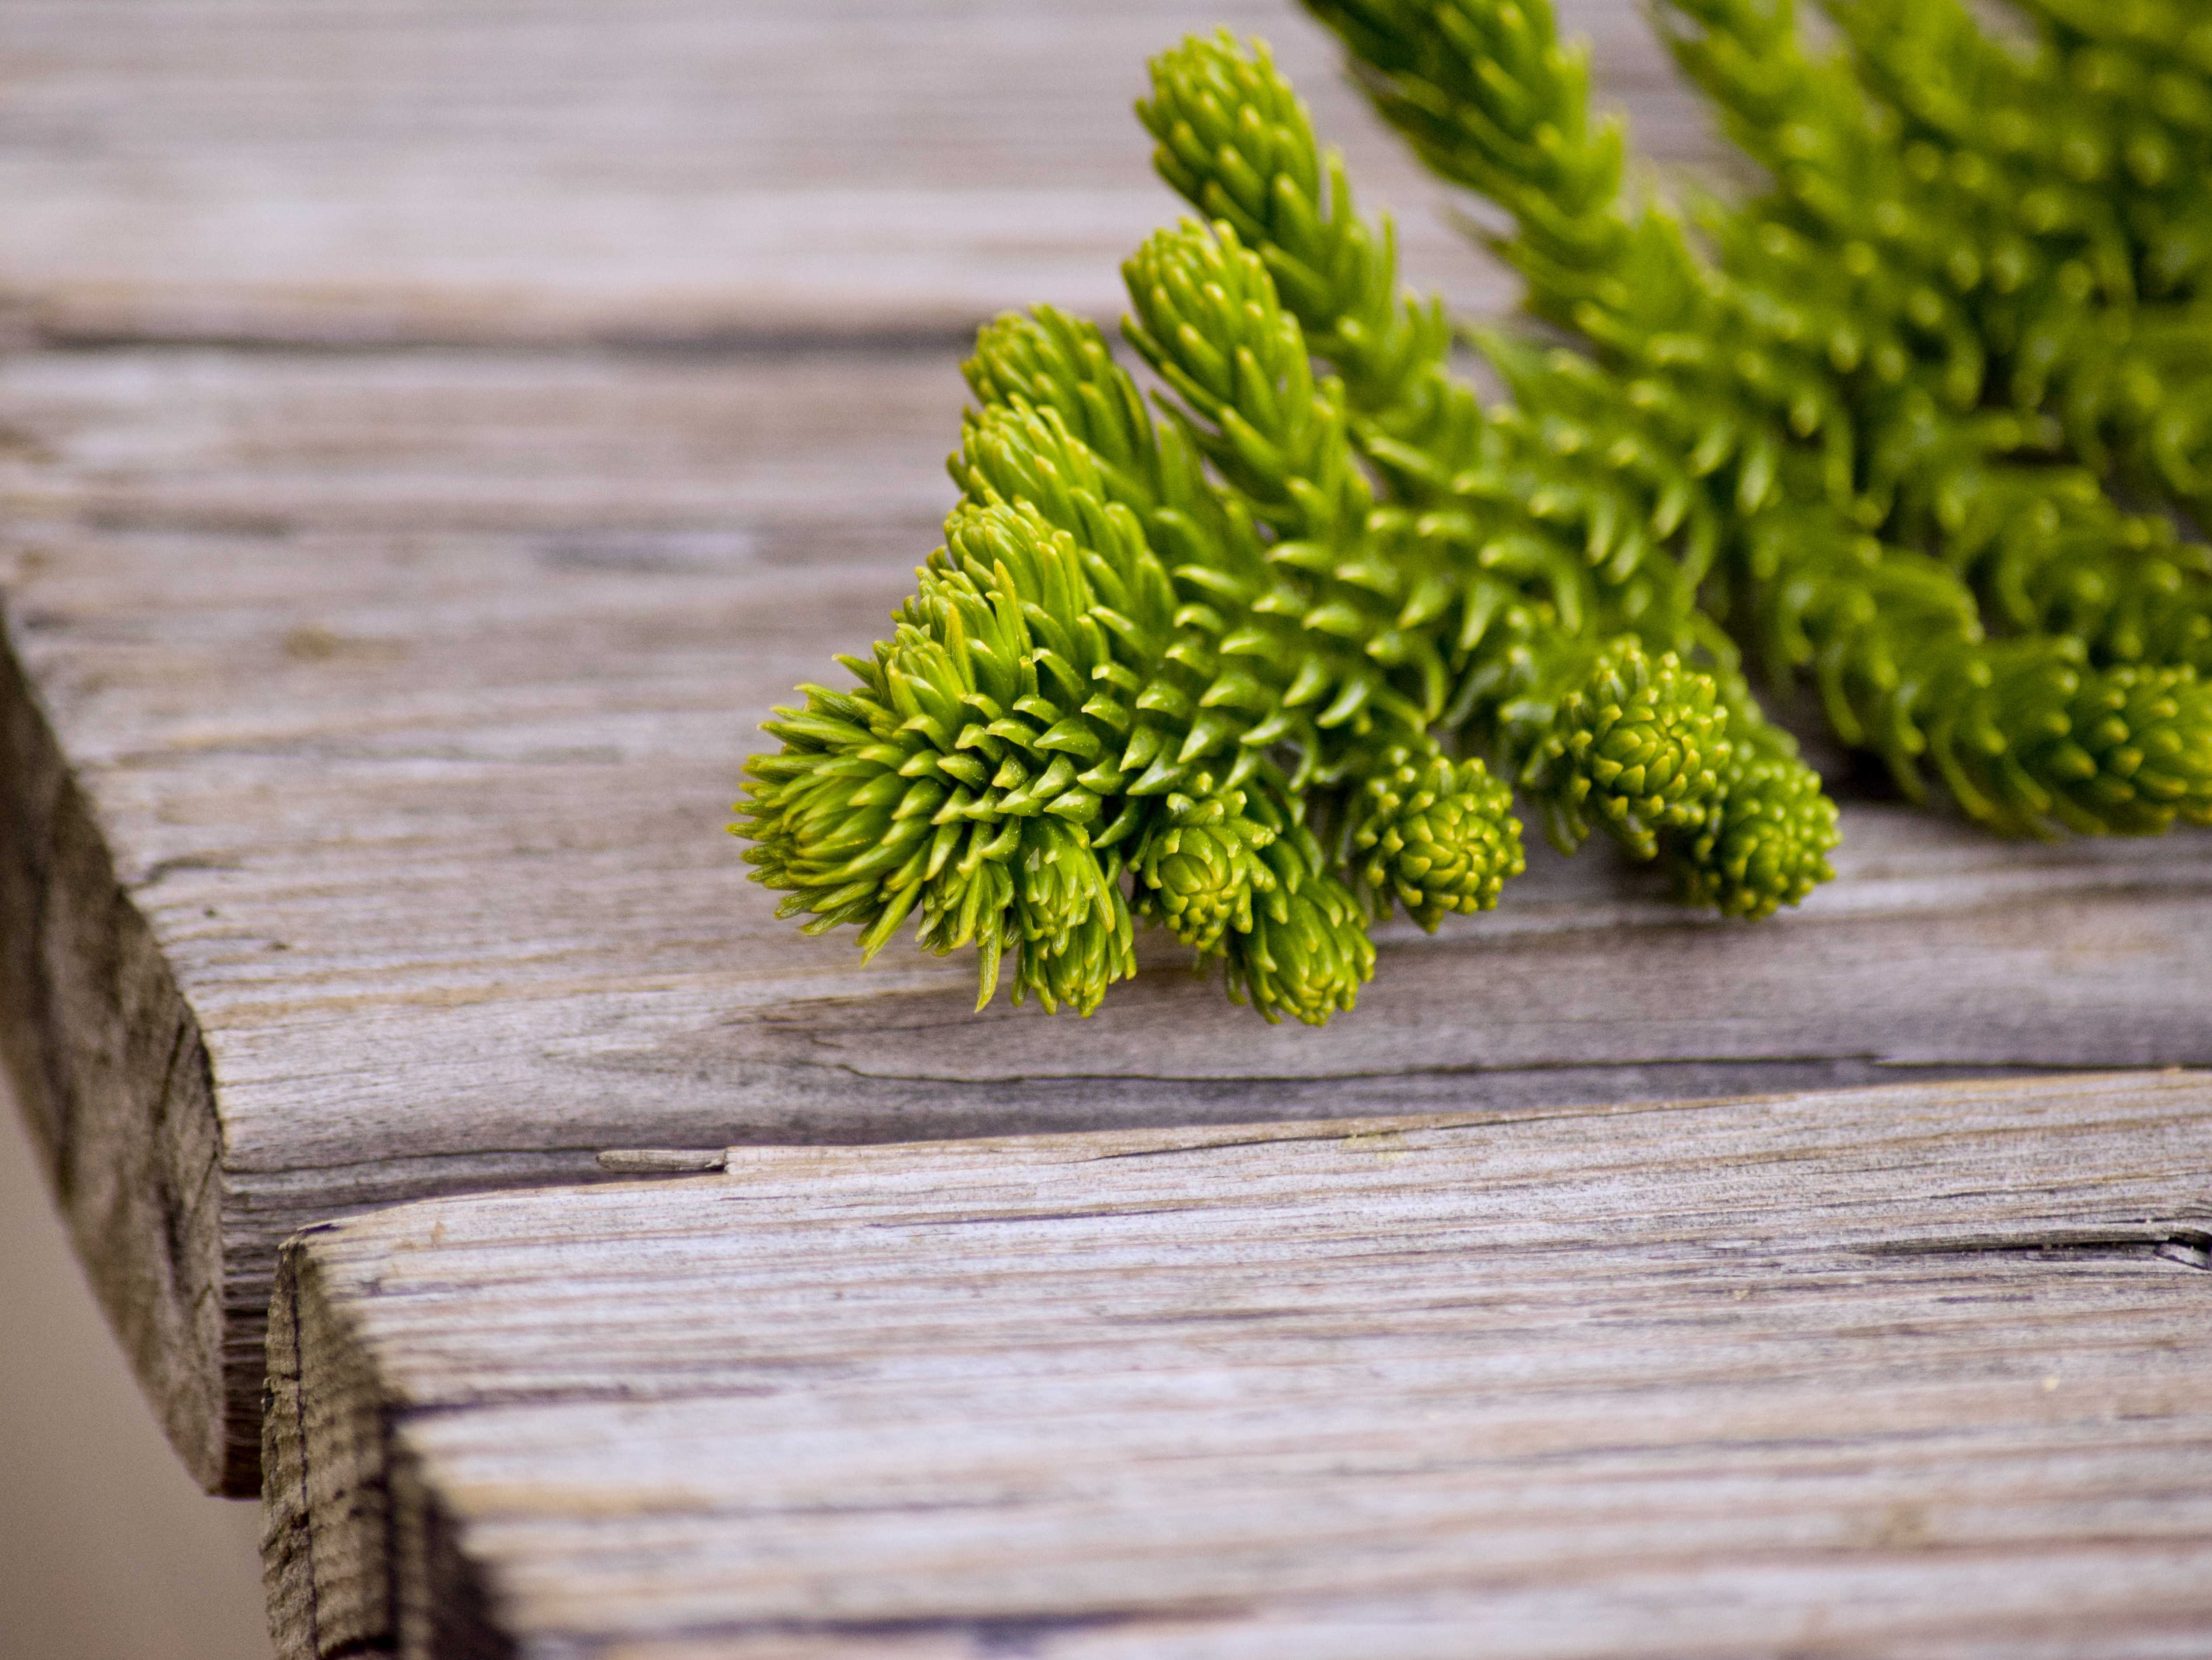
tree, nature, branch, needle, plant, wood, vintage, leaf, flower, pine, green, produce, evergreen, holiday, botany, christmas, fir, season, twig, leaves, aged, flooring, grass family, woody plant, land plant